Spear

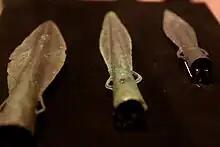
Bronze spears, notice the ears on the side of the socket.

Broadly speaking, spears were either designed to be used in melee, or to be thrown. Within this simple classification, there was a remarkable range of types. For example, M. J. Swanton identified thirty different spearhead categories and sub-categories in early Saxon England. Most medieval spearheads were generally leaf-shaped. Notable types of early medieval spears include the "angon", a throwing spear with a long head similar to the Roman "pilum", used by the Franks and Anglo-Saxons, and the winged (or lugged) spear, which had two prominent wings at the base of the spearhead, either to prevent the spear penetrating too far into an enemy or to aid in spear fencing. Originally a Frankish weapon, the winged spear also was popular with the Vikings. It would become the ancestor of later medieval polearms, such as the partisan and spetum.